D-Generation X

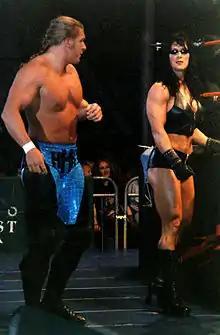
Chyna (right), acted as an enforcer for Triple H (left) and Michaels in 1997, then remained allied with the larger incarnation of the stable until 1999

According to Triple H, WWF management wanted to keep The Kliq apart on-screen, so they were hesitant to pair he and Michaels together at first. Despite this, the group began to form during the August 11, 1997 main event of "Raw Is War". During Michaels' match with Mankind, Triple H (then wrestling under the ring name of Hunter Hearst Helmsley) and Chyna both interfered, as Helmsley had been recently feuding with Mankind; the end of the match also saw Rick Rude return to the WWF revealing himself as Michaels' "insurance policy", helping Michaels win the match by attacking Mankind with a chair. The following week on "Raw", Michaels and Helmsley teamed up to take on Mankind and The Undertaker in the main event, only to lose the match by disqualification after Michaels used a chair on Undertaker. Michaels would eventually face the Undertaker at on September 7 with Helmsley, Chyna and Rude all interfering on Michaels' behalf to force the match to end in a no contest. During this time, the group (Michaels and Helmsley in particular) were regularly shown on television practicing sophomoric/crude humor and rebelling against authority figures in the company, primarily Vince McMahon (then primarily presented as an on-screen commentator) and then-Commissioner Sgt. Slaughter, the latter of which DX made a recurring habit of humiliating by giving him the nickname "Sgt. Slobber".